Sally Benson

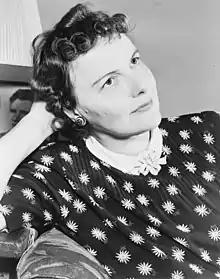
Sally Benson, 1941

Sally Benson ("née" Sara Smith; September 3, 1897 – July 19, 1972) was an American writer of short stories, screenplays, and theatre. She is best known for her humorous tales of modern youth collected in "Junior Miss" and her semi-autobiographical stories collected in "Meet Me in St. Louis".